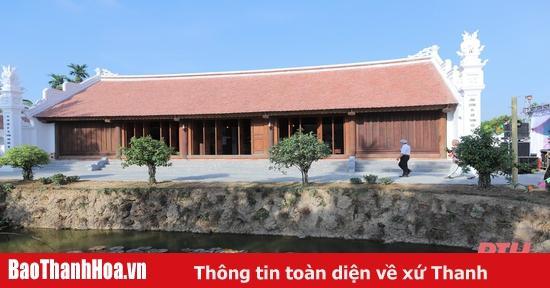
có một cái hồ ở phía trước của một ngôi nhà cũ